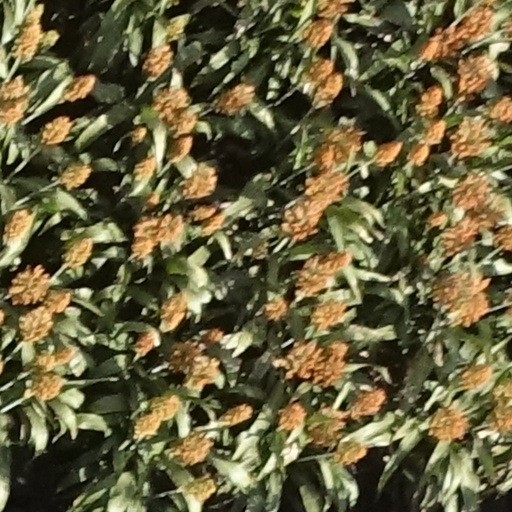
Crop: sorghum